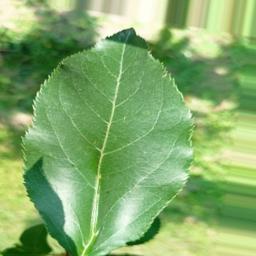
Label: Healthy